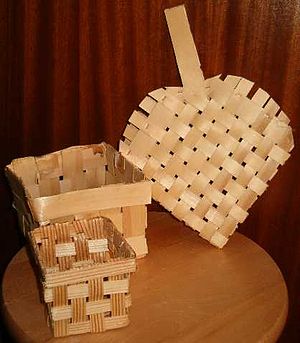
Spånsløjd
Små spånkurve og et julehjerte fremstillet i spånsløjd
Produkter fremstillet af tykke spåner i sløjdundervisningen.
I spånsløjd fremstiller man ting af tykke høvlspåner, f.eks. spånkurve, måtter, grydeunderlag eller inventar til dukkehuset.